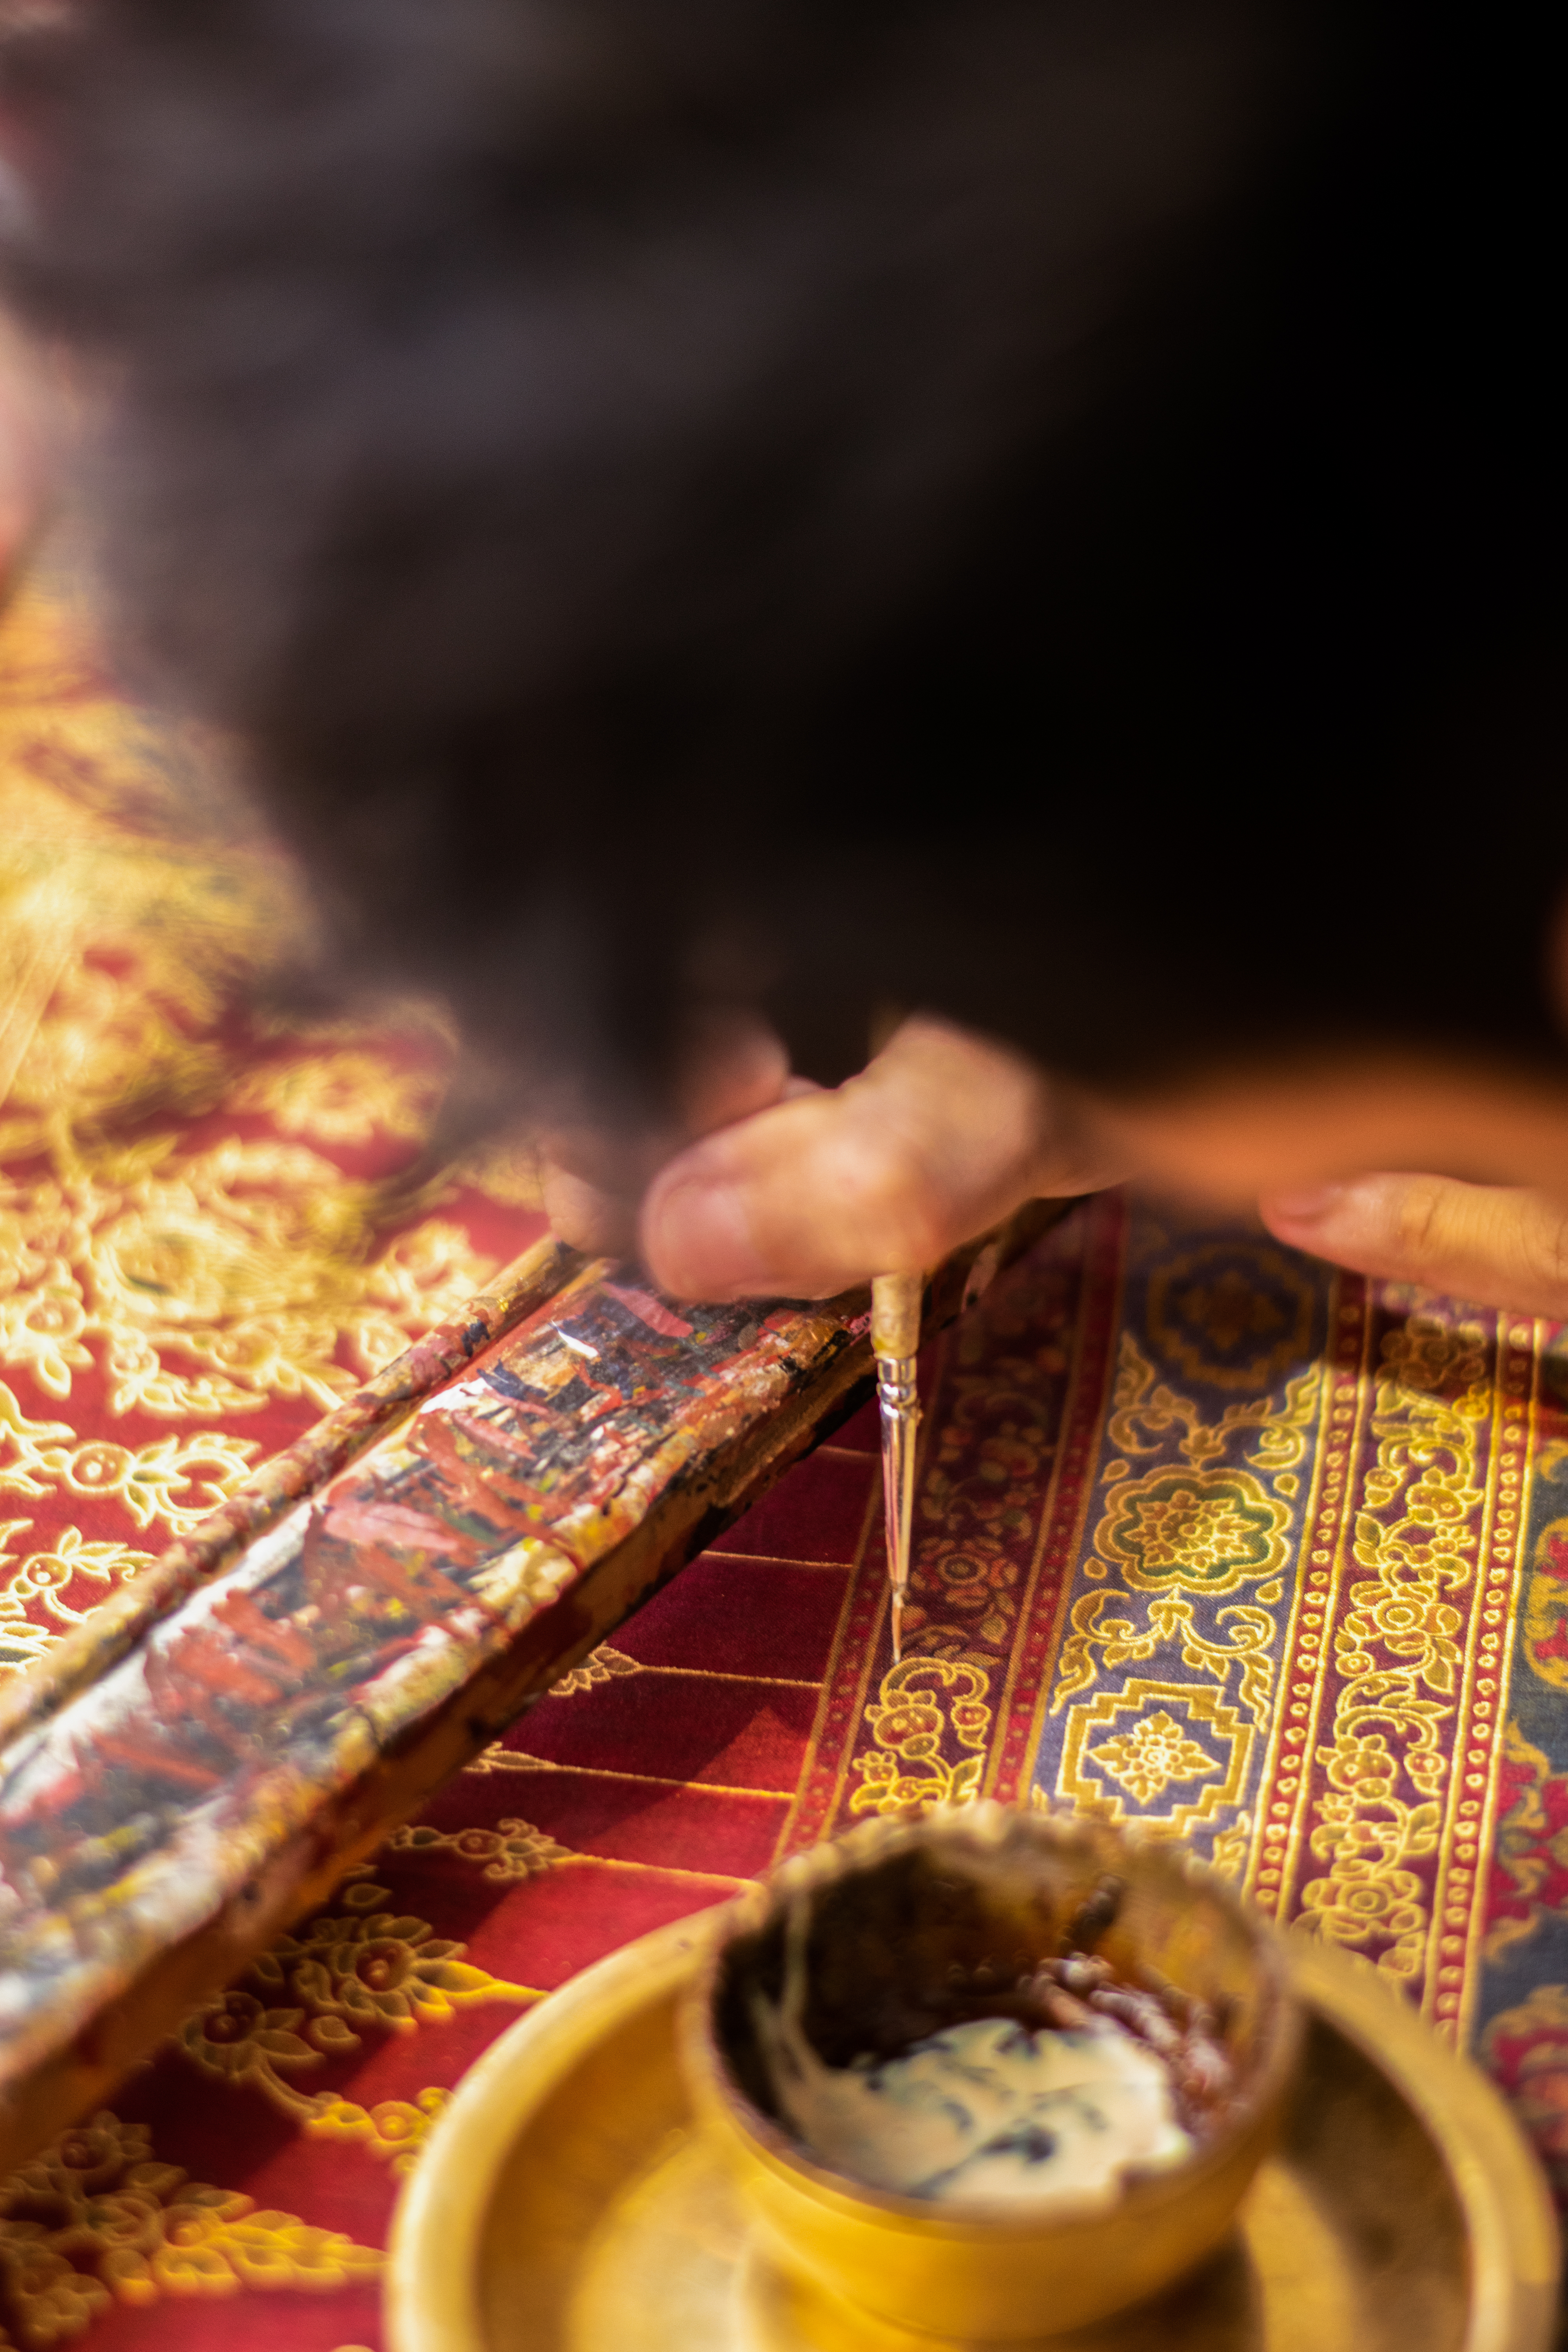
Thai Painting, thai, pattern, turkish coffee, tableware